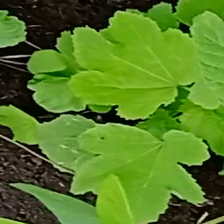
Weed species: Little_Mallow(Malva parviflora)